Westminster Presbyterian Church (Minneapolis)

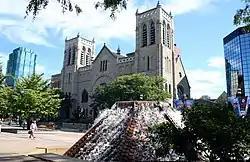

Westminster Presbyterian Church is a Presbyterian Church located in downtown Minneapolis, Minnesota. Its current location is the third location in downtown in over 140 years. The building is listed on the National Register of Historic Places.